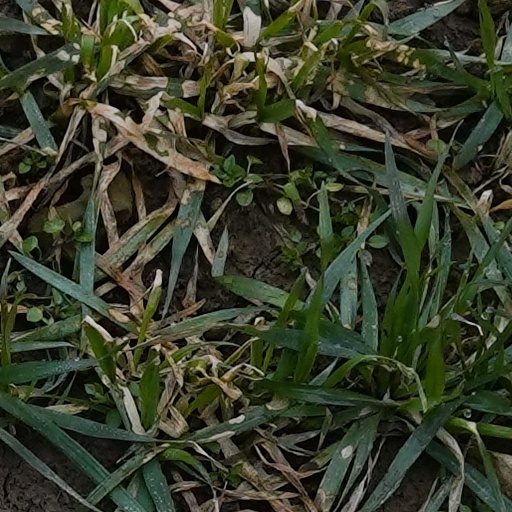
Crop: wheat